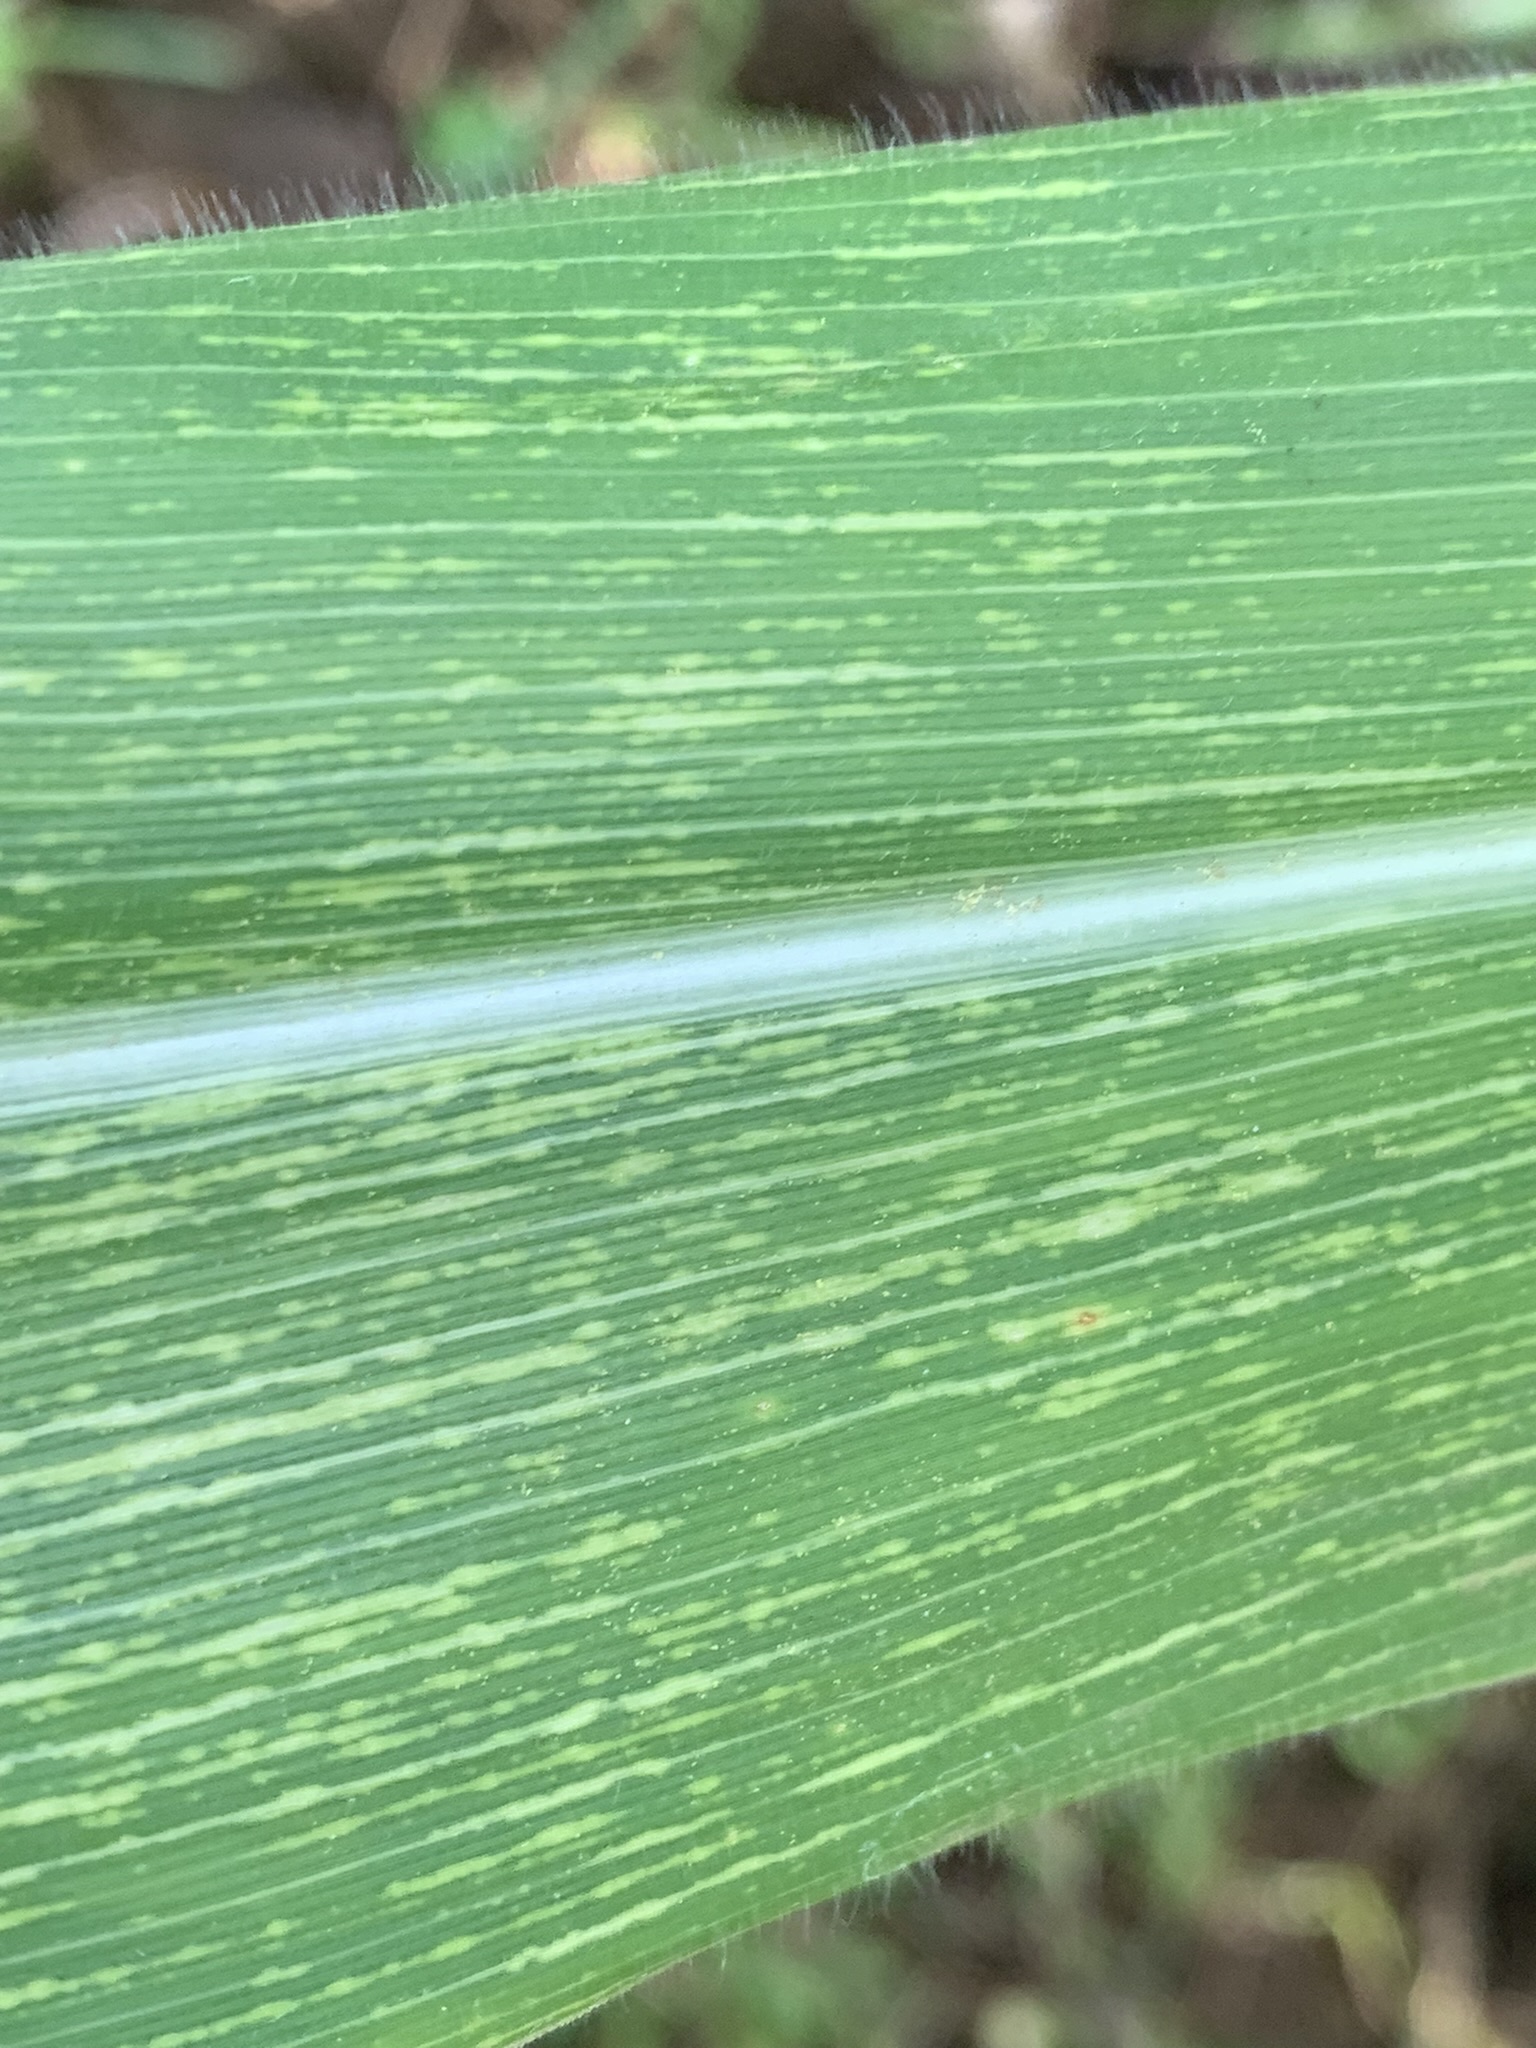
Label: MSV